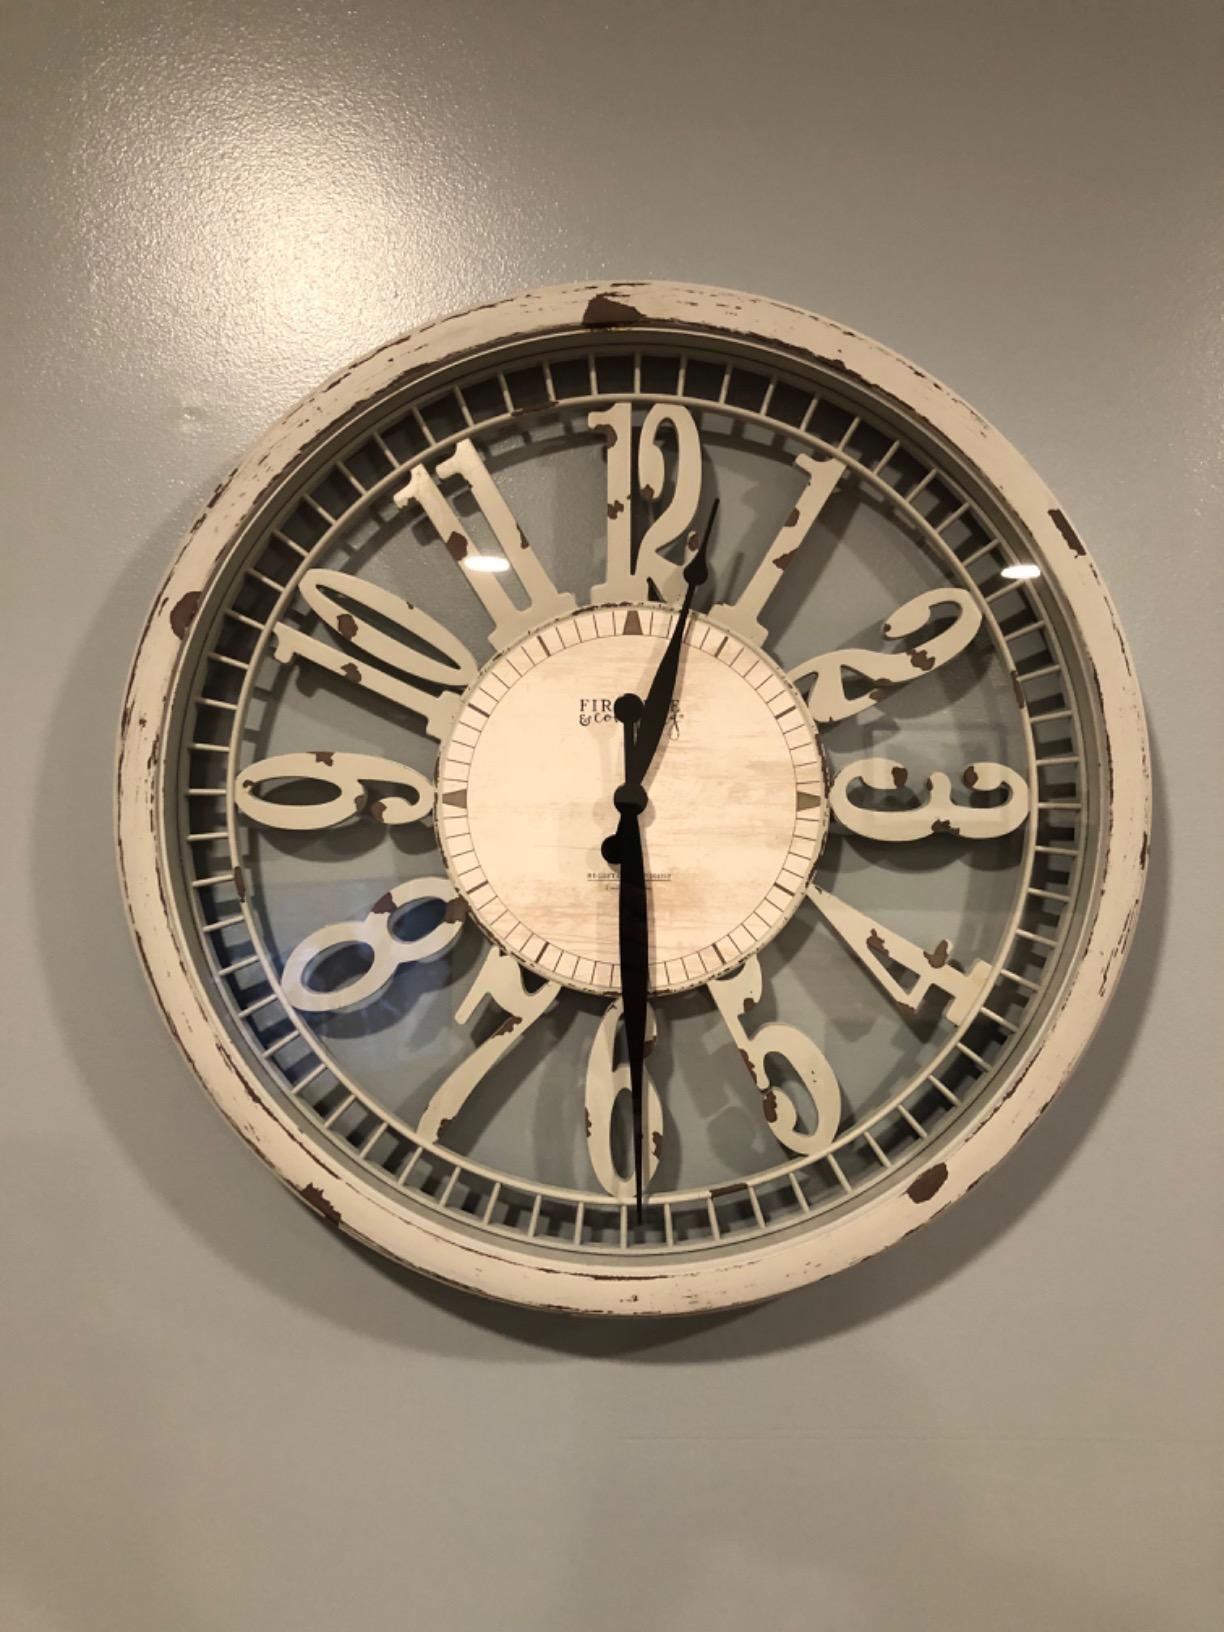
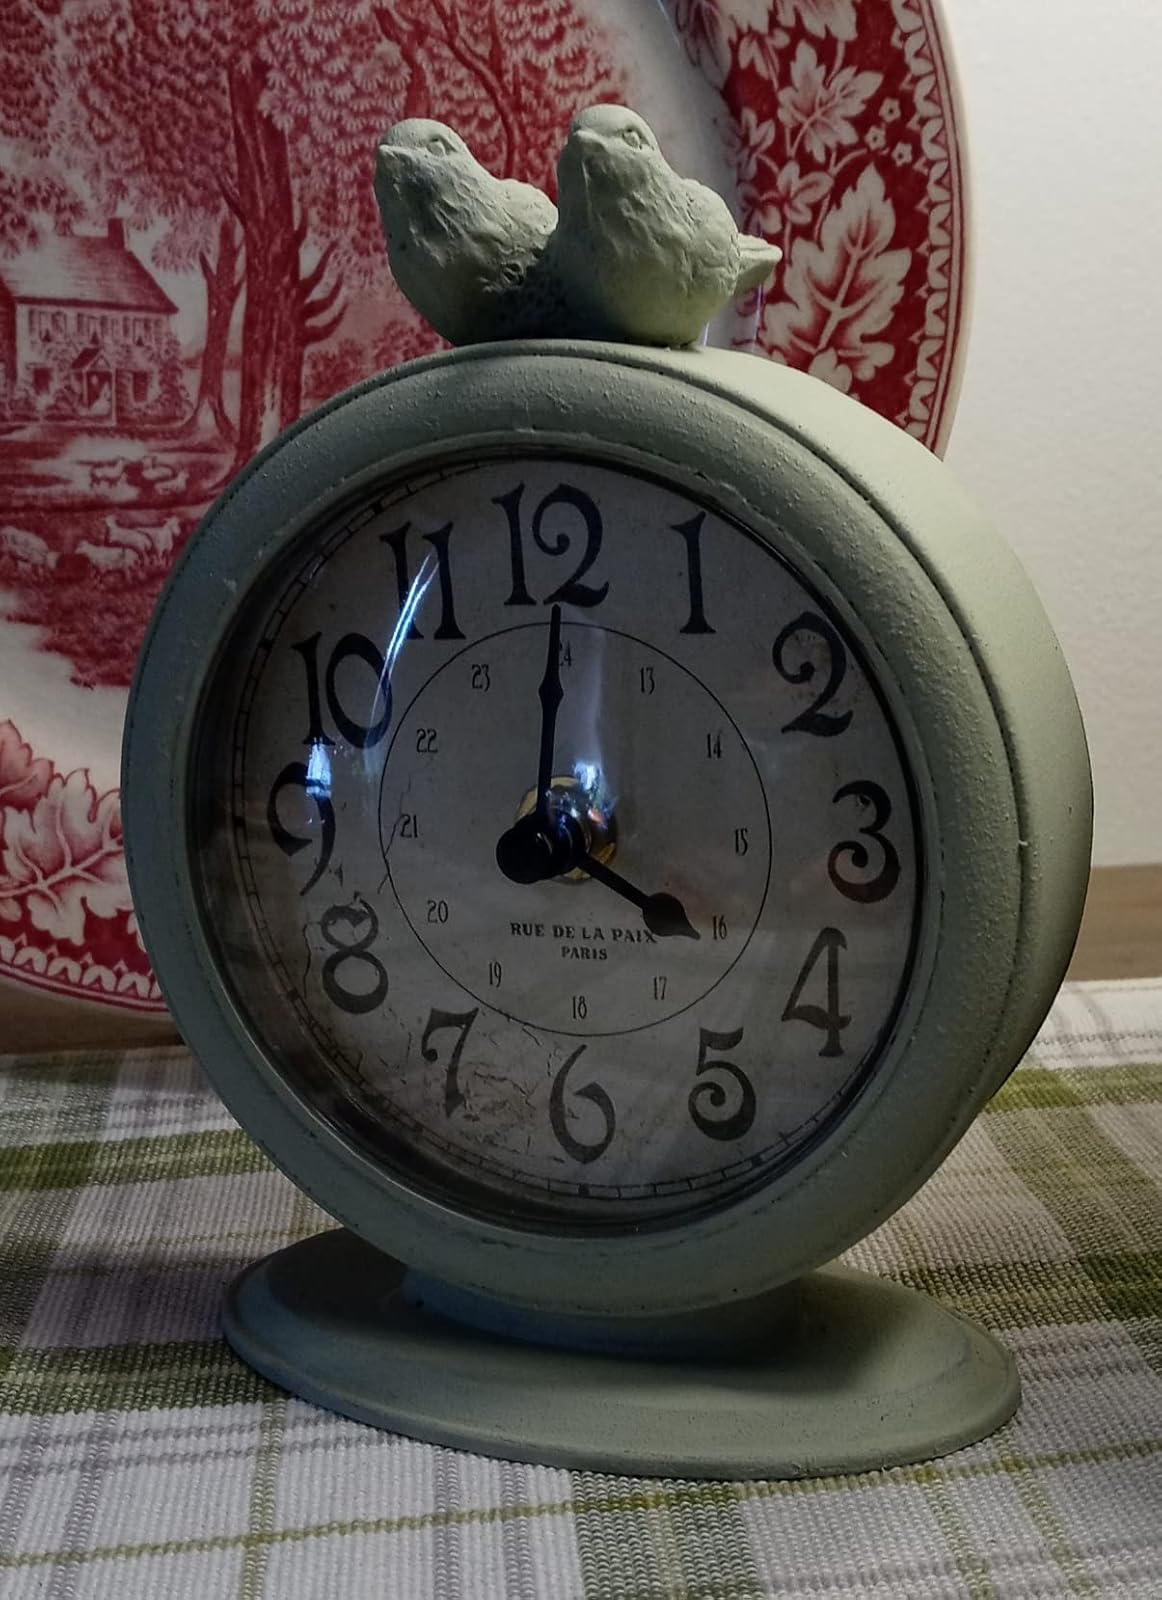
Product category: clock
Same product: no